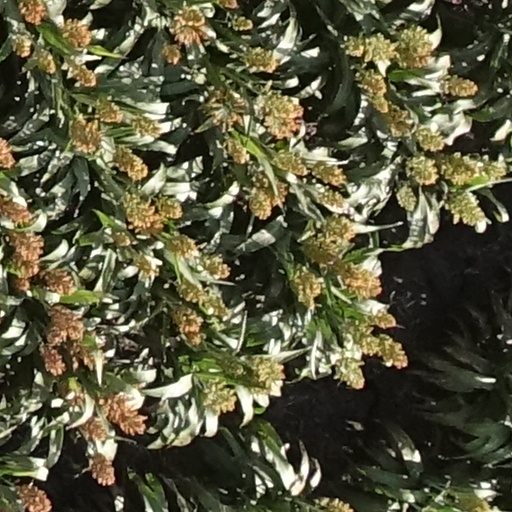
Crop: sorghum